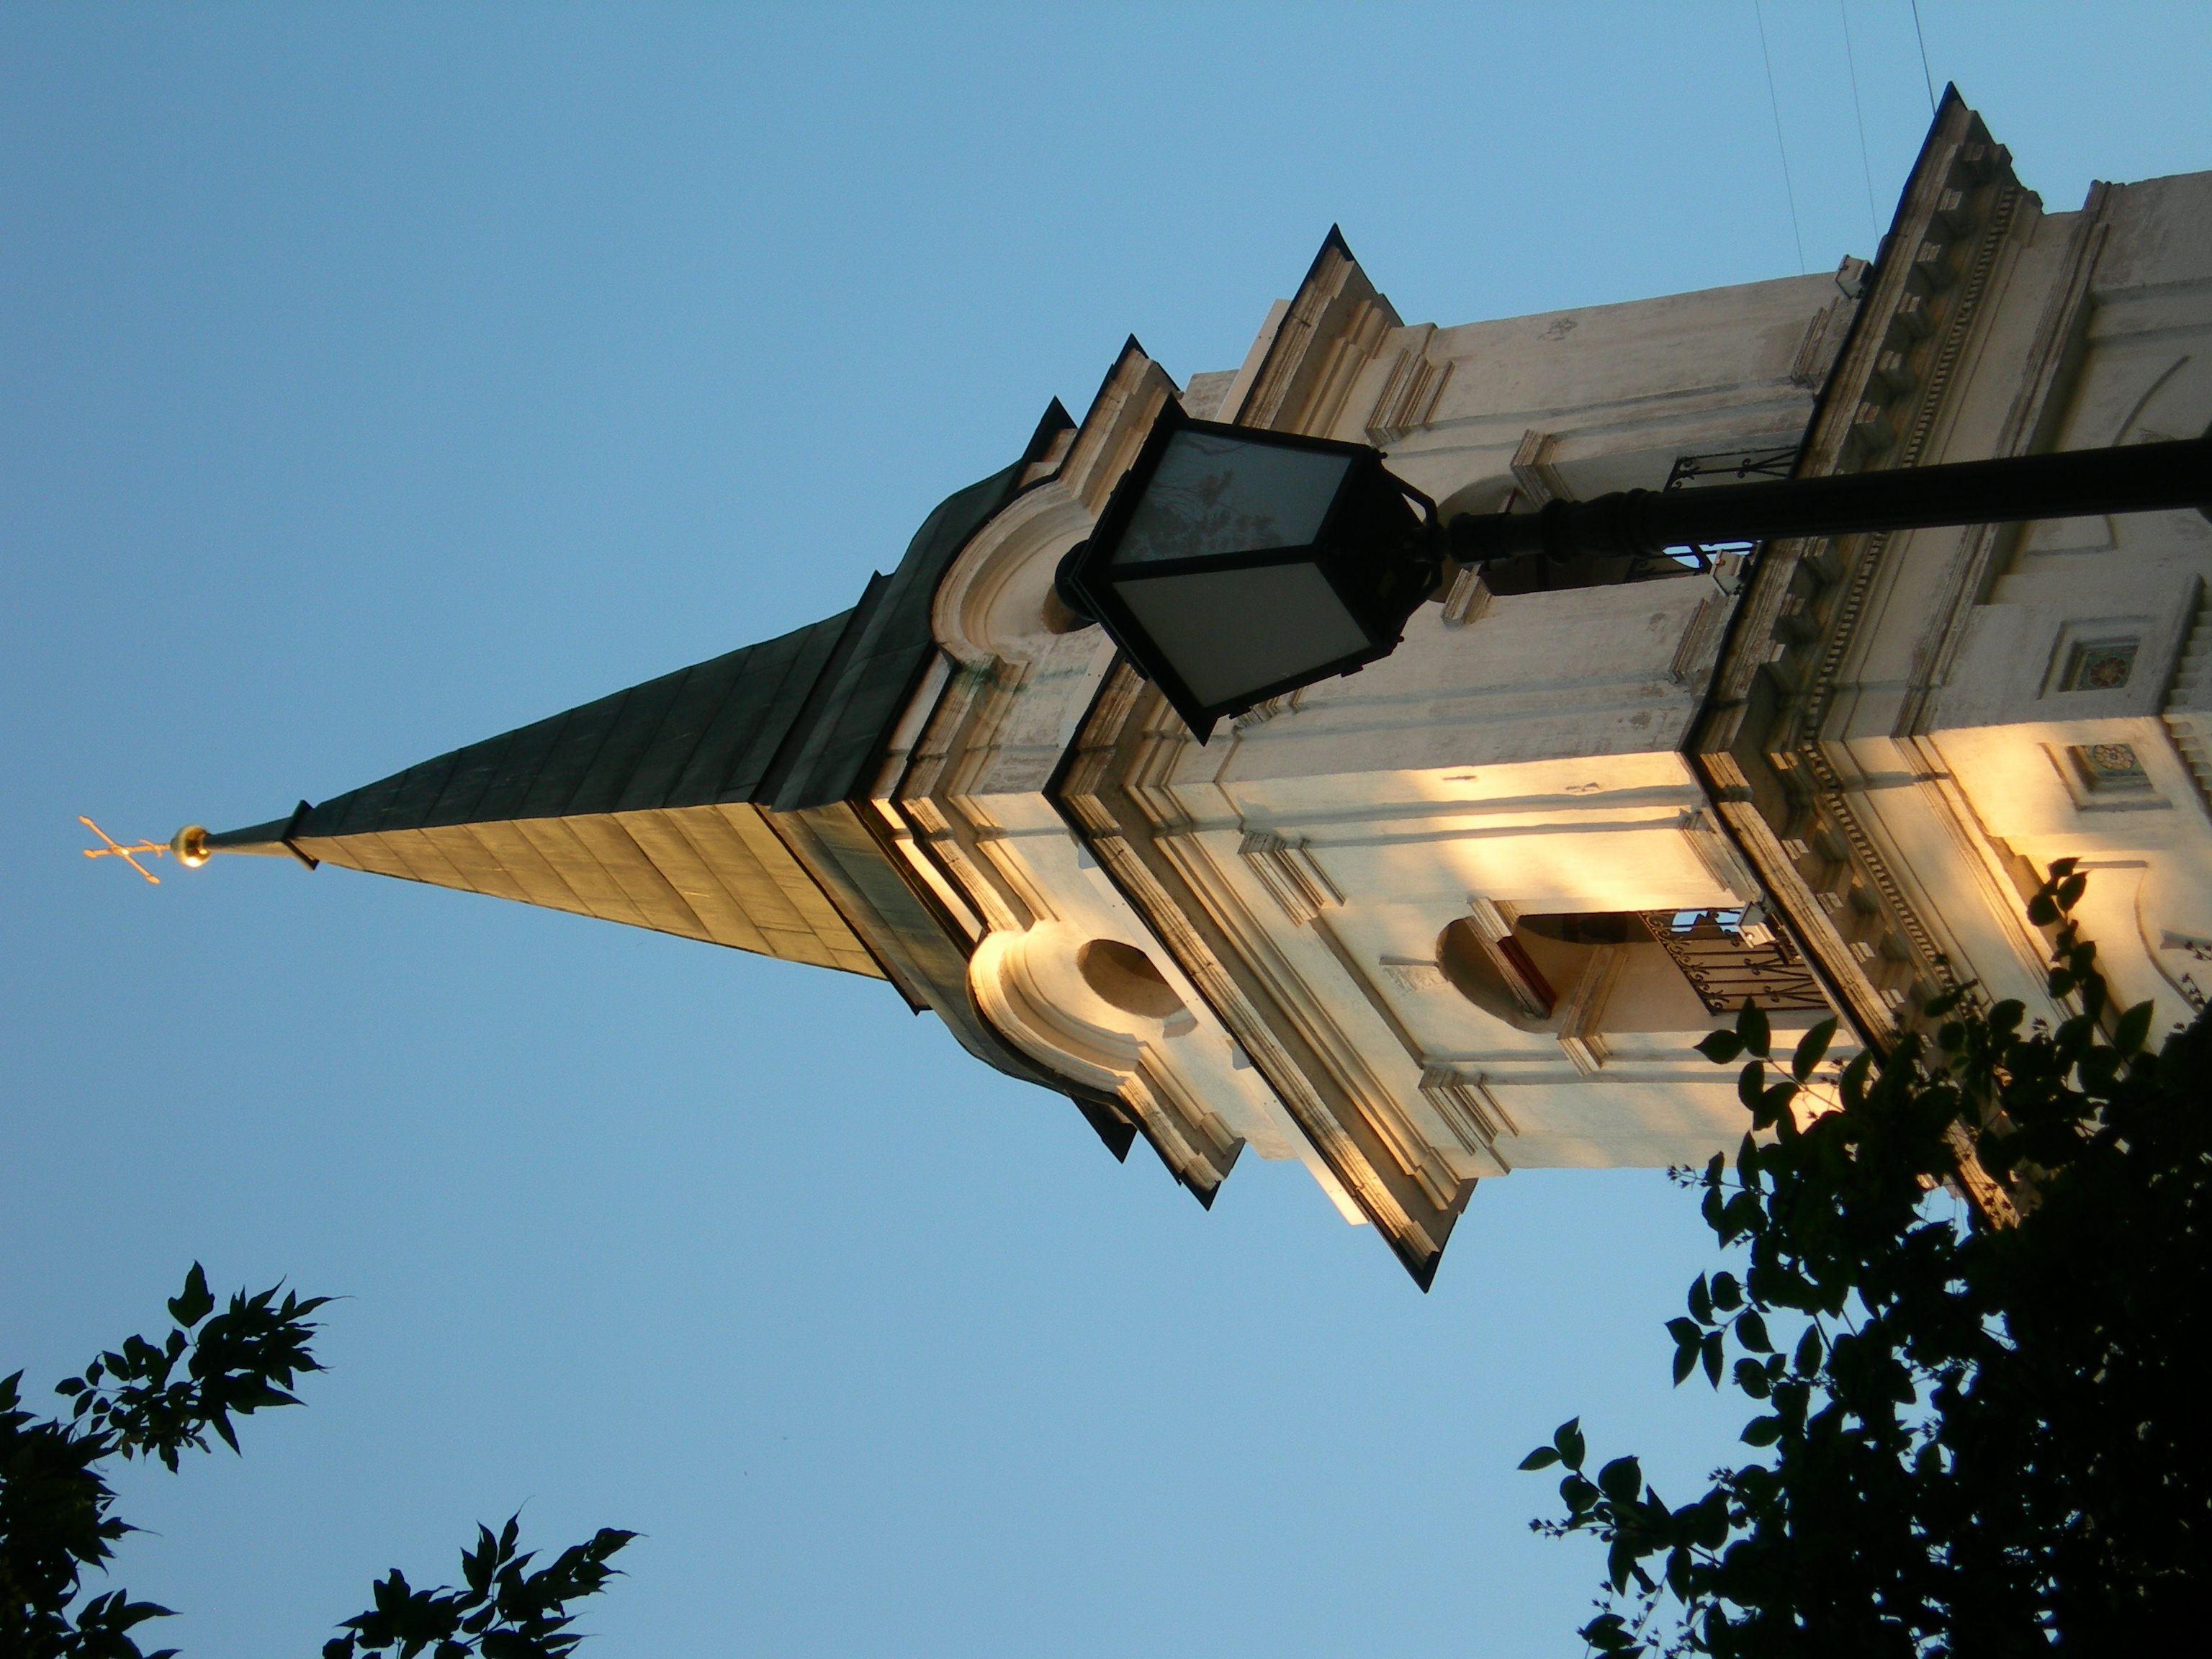
wing, architecture, sky, house, roof, city, cityscape, vehicle, facade, nikon, lighting, moscow, cityscapes, coolpix, 7900, e7900, atmosphere of earth